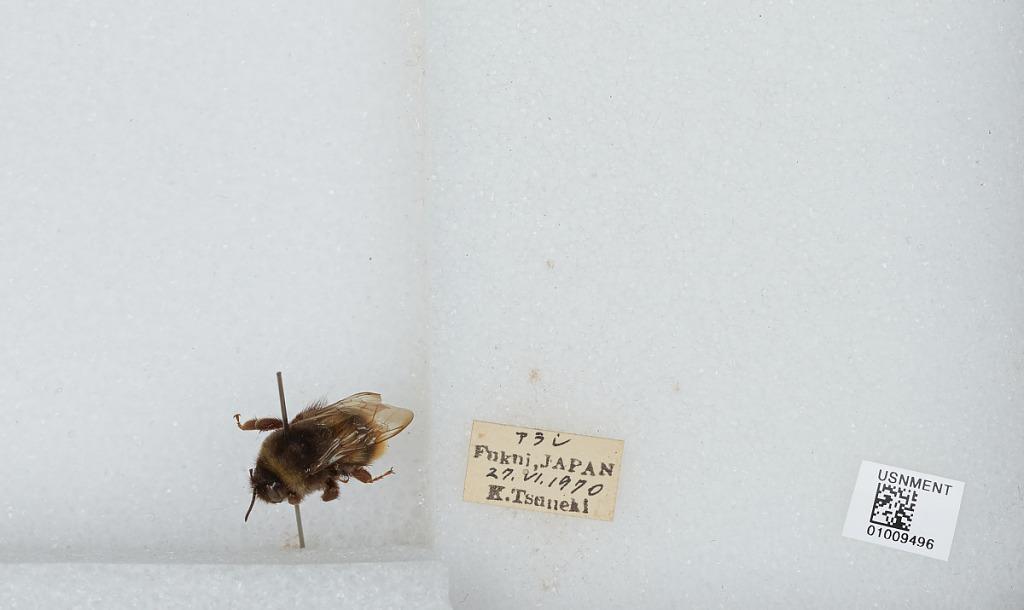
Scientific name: Bombus (Bombus) ignitus Smith
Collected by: K. Tsuneki
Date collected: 1970-6-27
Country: Japan
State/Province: Fukui